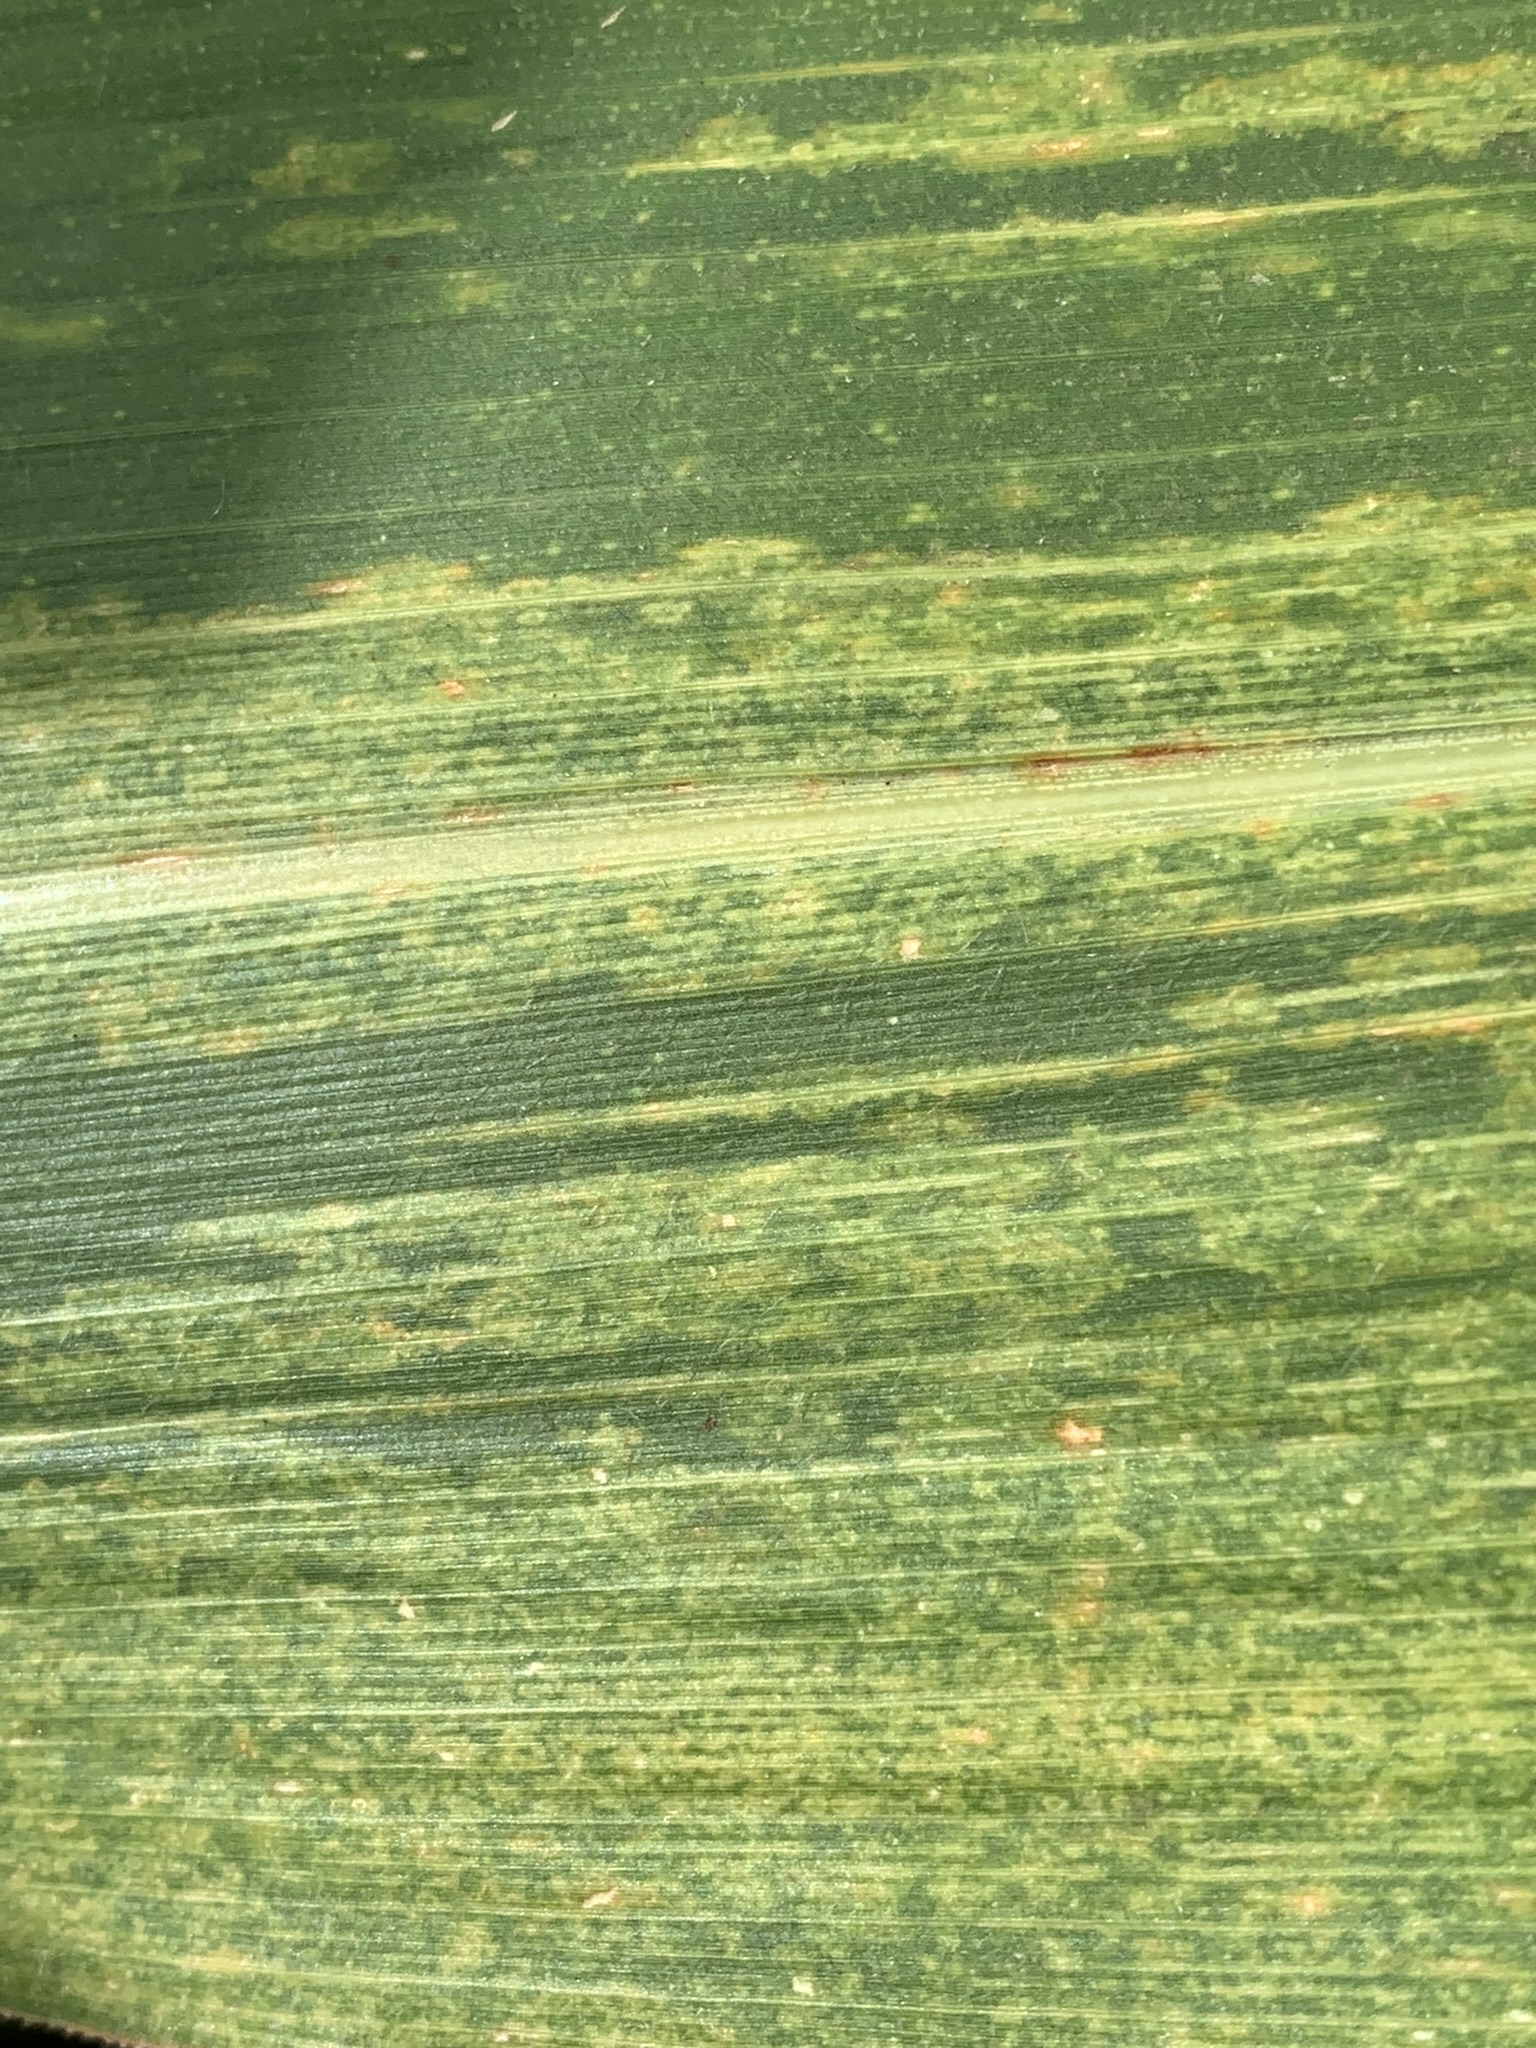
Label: MSV